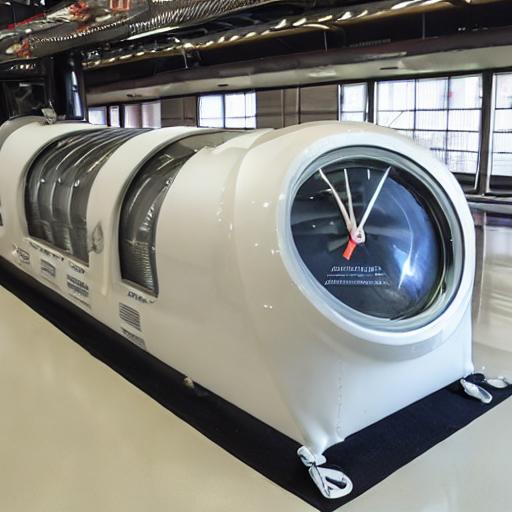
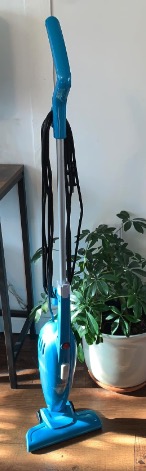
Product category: items_vacuum
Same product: no